Gordion Furniture and Wooden Artifacts

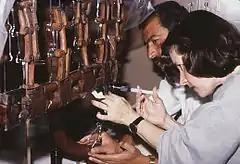
Elizabeth Simpson and Nazif Uygur constructing the Plexiglas mount for the inlaid table, 1989.

The inlaid table, called the “Pagoda Table” by Young because of its exotic design and decoration, was made of 46 separate components.